Architecture of London

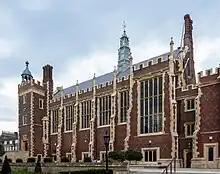
Great Hall, Lincoln's Inn (1845) a Neo-Tudor design that strongly references Lambeth Palace.

Some of the finest examples of the latter stages of the English Baroque style built in the reign of Queen Anne are the Commissioners Churches, also known as the Queen Anne Churches. These were built in response to a 1710 act of Parliament requesting 50 new churches in London, but only 12 were built due to limited funds. The majority of these were designed by Nicholas Hawksmoor, who is notable for his unique interpretation of Baroque that draws upon influences from Greek, Roman, Gothic and even Egyptian architecture. Perhaps the most best known of these churches is Christ Church, Spitalfields, which showcases Hawksmoor's ability to create buildings with an imposing sense of monumentality on a small site, described by Richard Morrice as an "idiosyncratic amalgamation of Venetian window, triumphal arch and medieval spire." Some of his other designs utilise unusual archaeological quotations, most notably St. George's, Bloomsbury which combines a large Corinthian portico resembling a Roman Temple, with a tower topped with a pyramid which is a recreation of the Mausoleum at Halicarnassus (4th century BC): one of the Seven Wonders of The Ancient World. The six churches not designed by Hawksmoor were by other significant late Baroque and early Georgian architects such as James Gibbs, whose contribution St Mary-le-Strand (1724) now prominently sits on a traffic island on the Strand in front of Somerset House, with a tower that displays a strong Wren influence. St John's Smith Square by Thomas Archer, was a particularly ornate contribution, which displays a strong Italian influence and is dramatically set at the Centre of a square of early Georgian terraced houses. As the Georgian period began, the Baroque style began to decline in popularity being supplanted by a more restrained Palladian approach to classicism. However, many late Baroque architects such as James Gibbs went on to become formative influences on this stylistic shift.